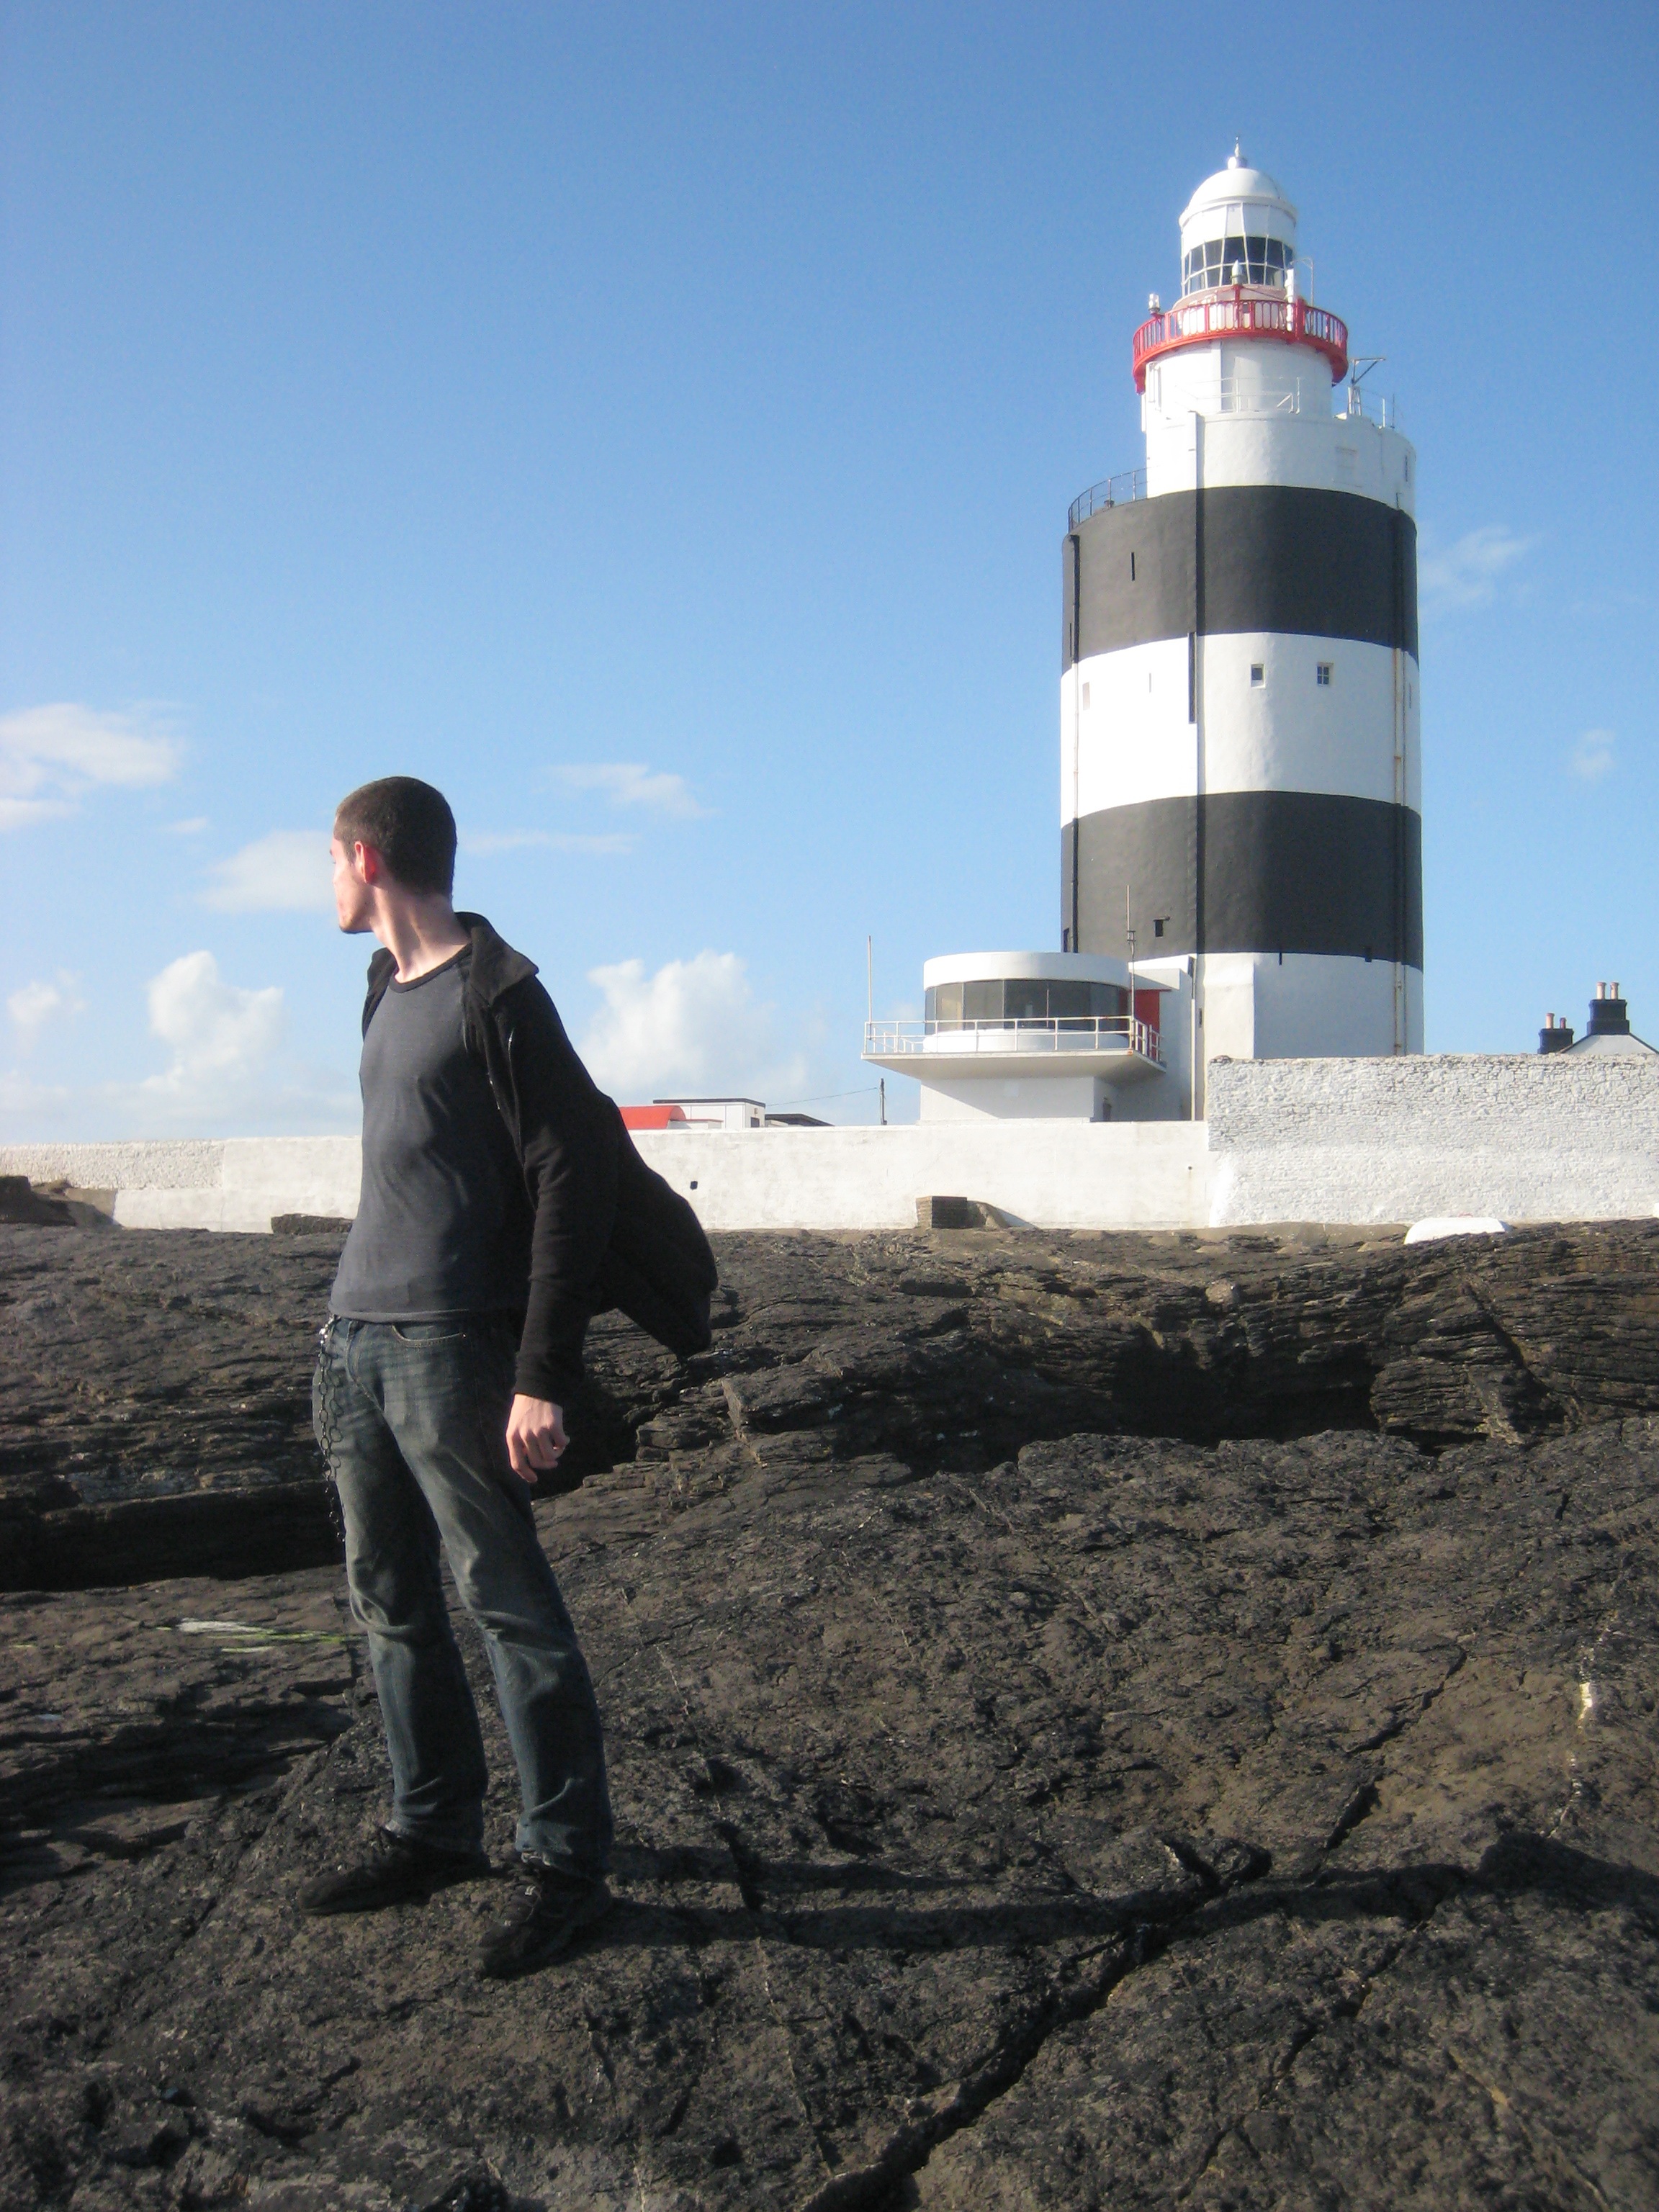
sea, coast, lighthouse, tower, landmark, ireland, oldest